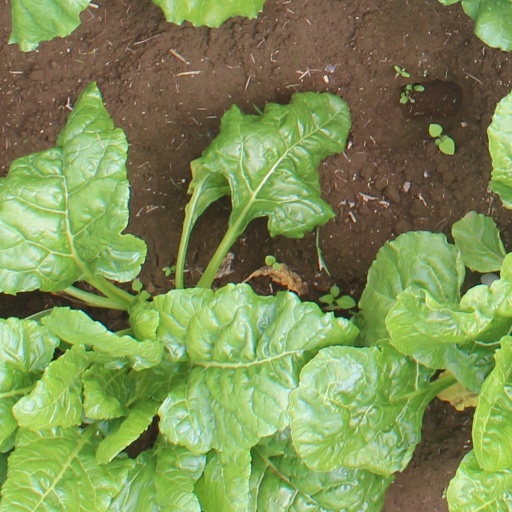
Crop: sugar beet